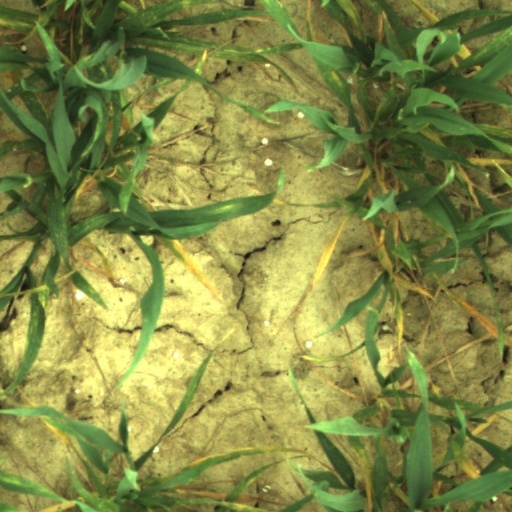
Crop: wheat